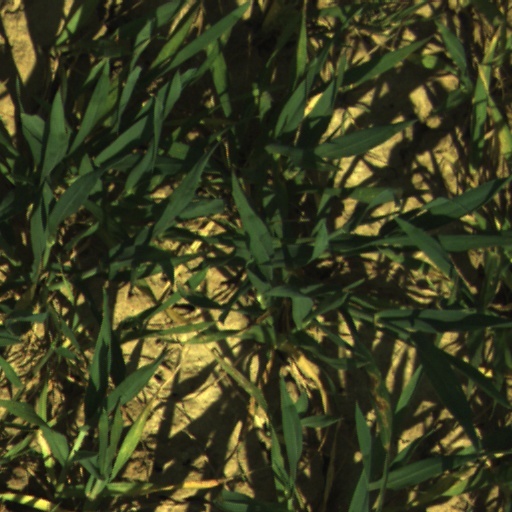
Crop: wheat